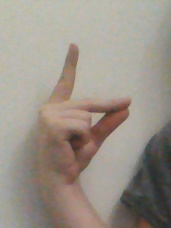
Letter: ta